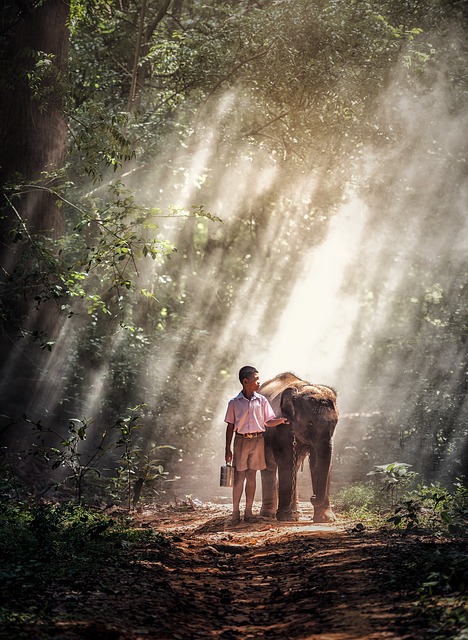
Label: elefante